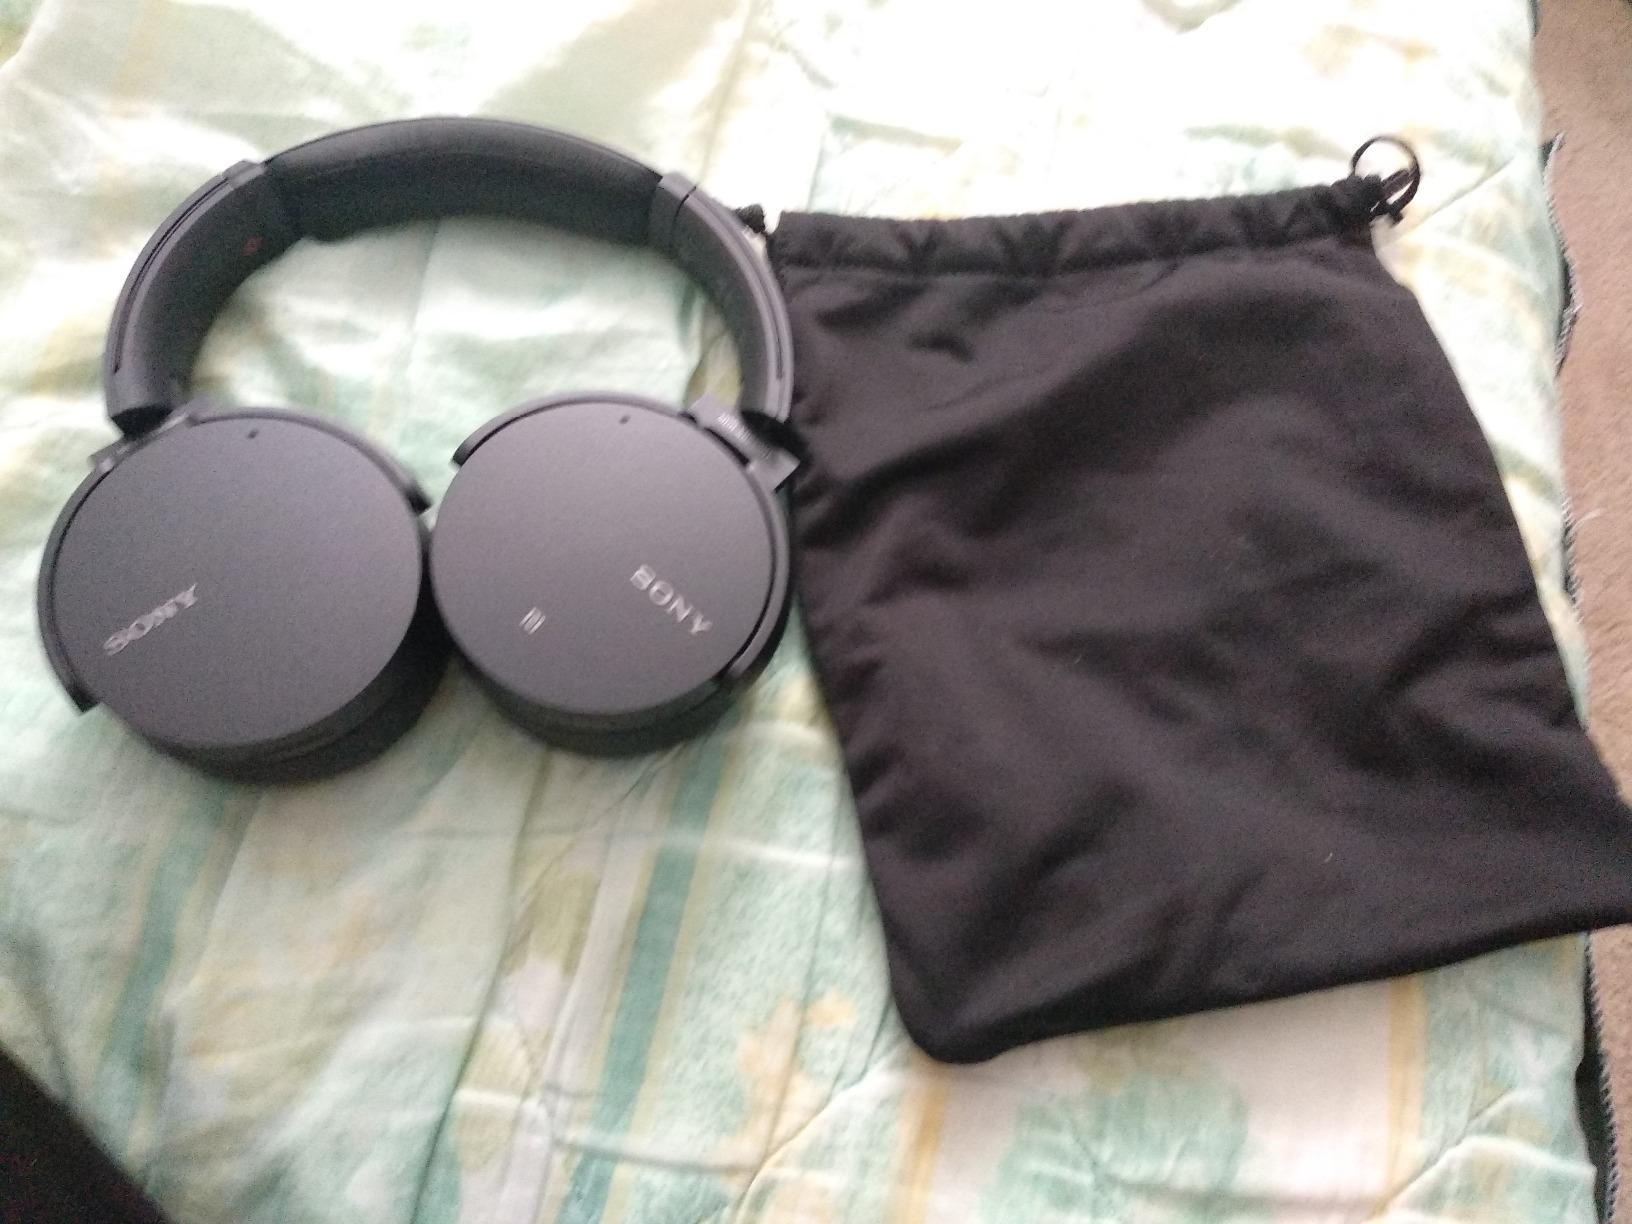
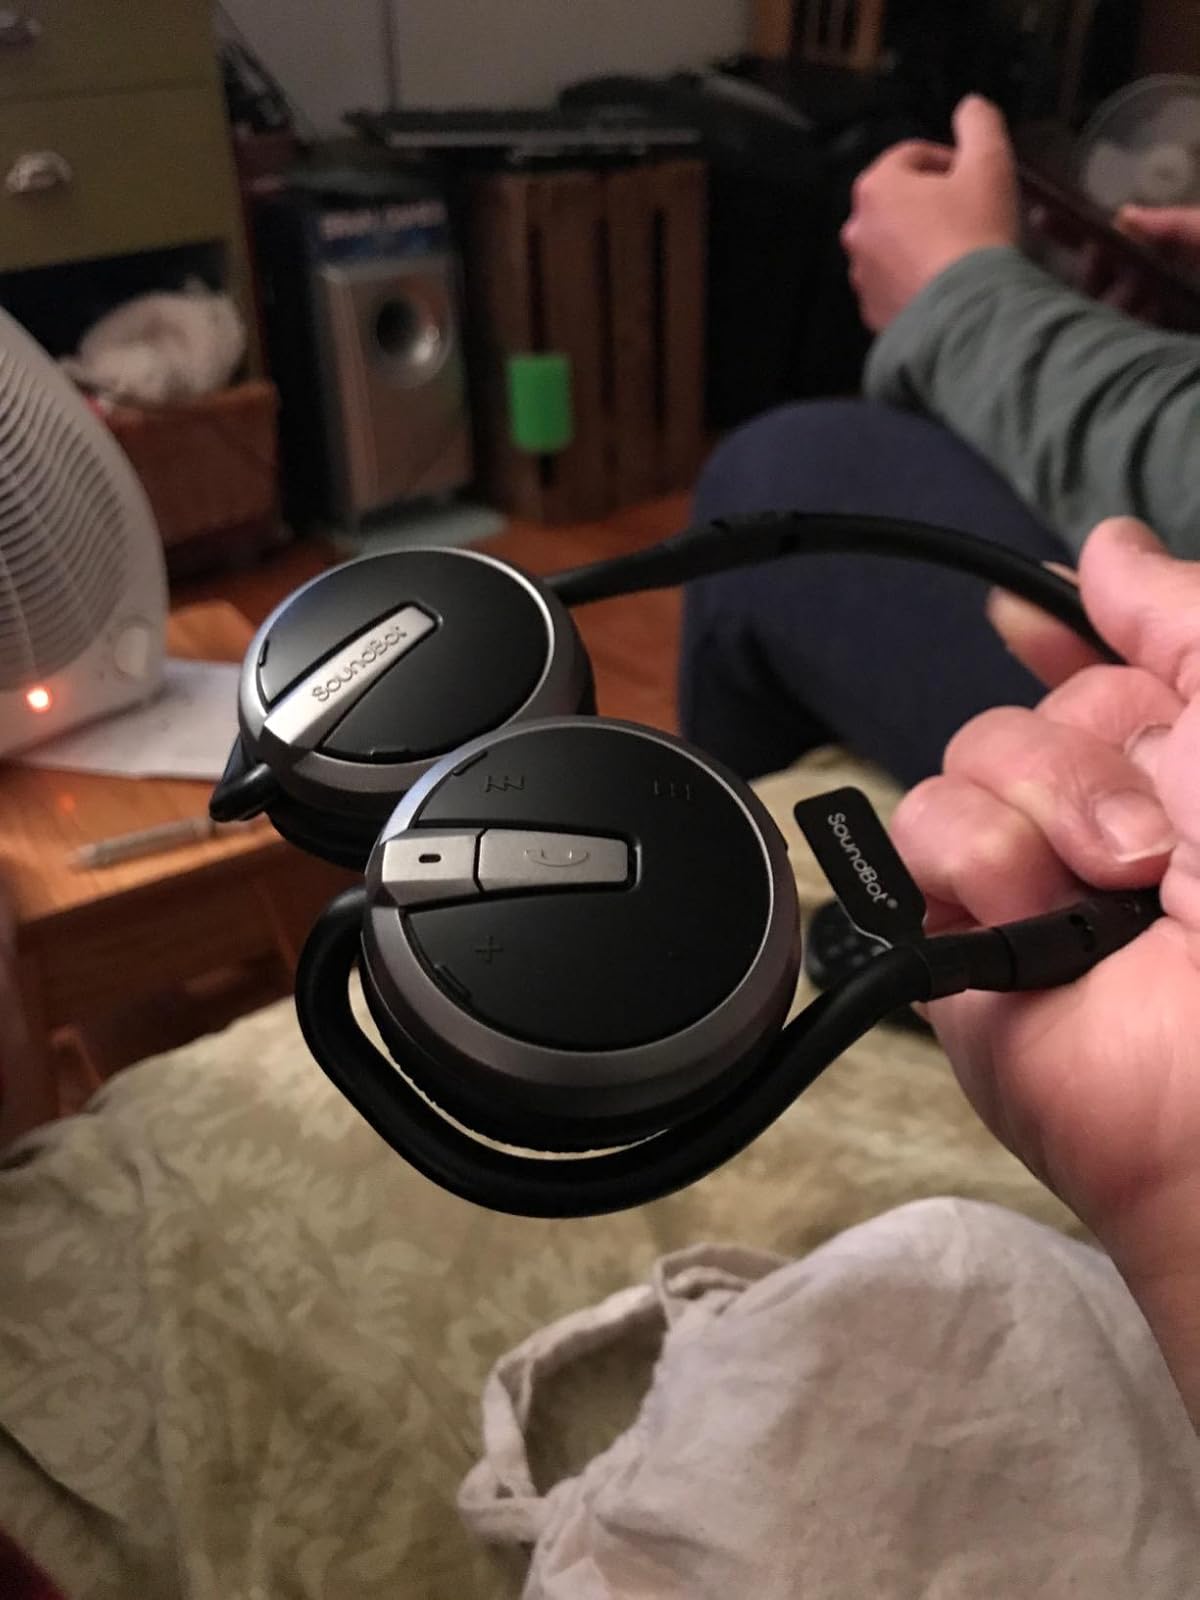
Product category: headphones
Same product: no